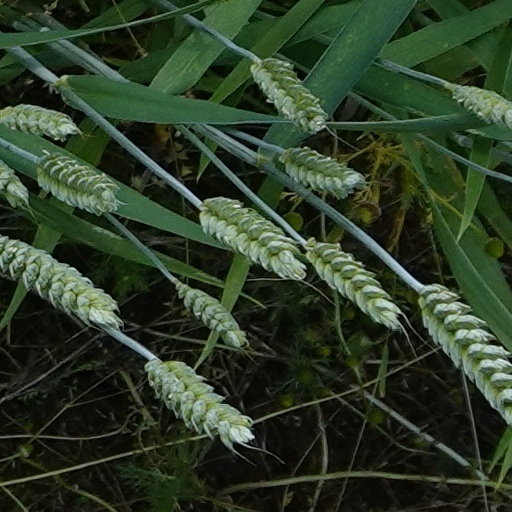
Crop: wheat